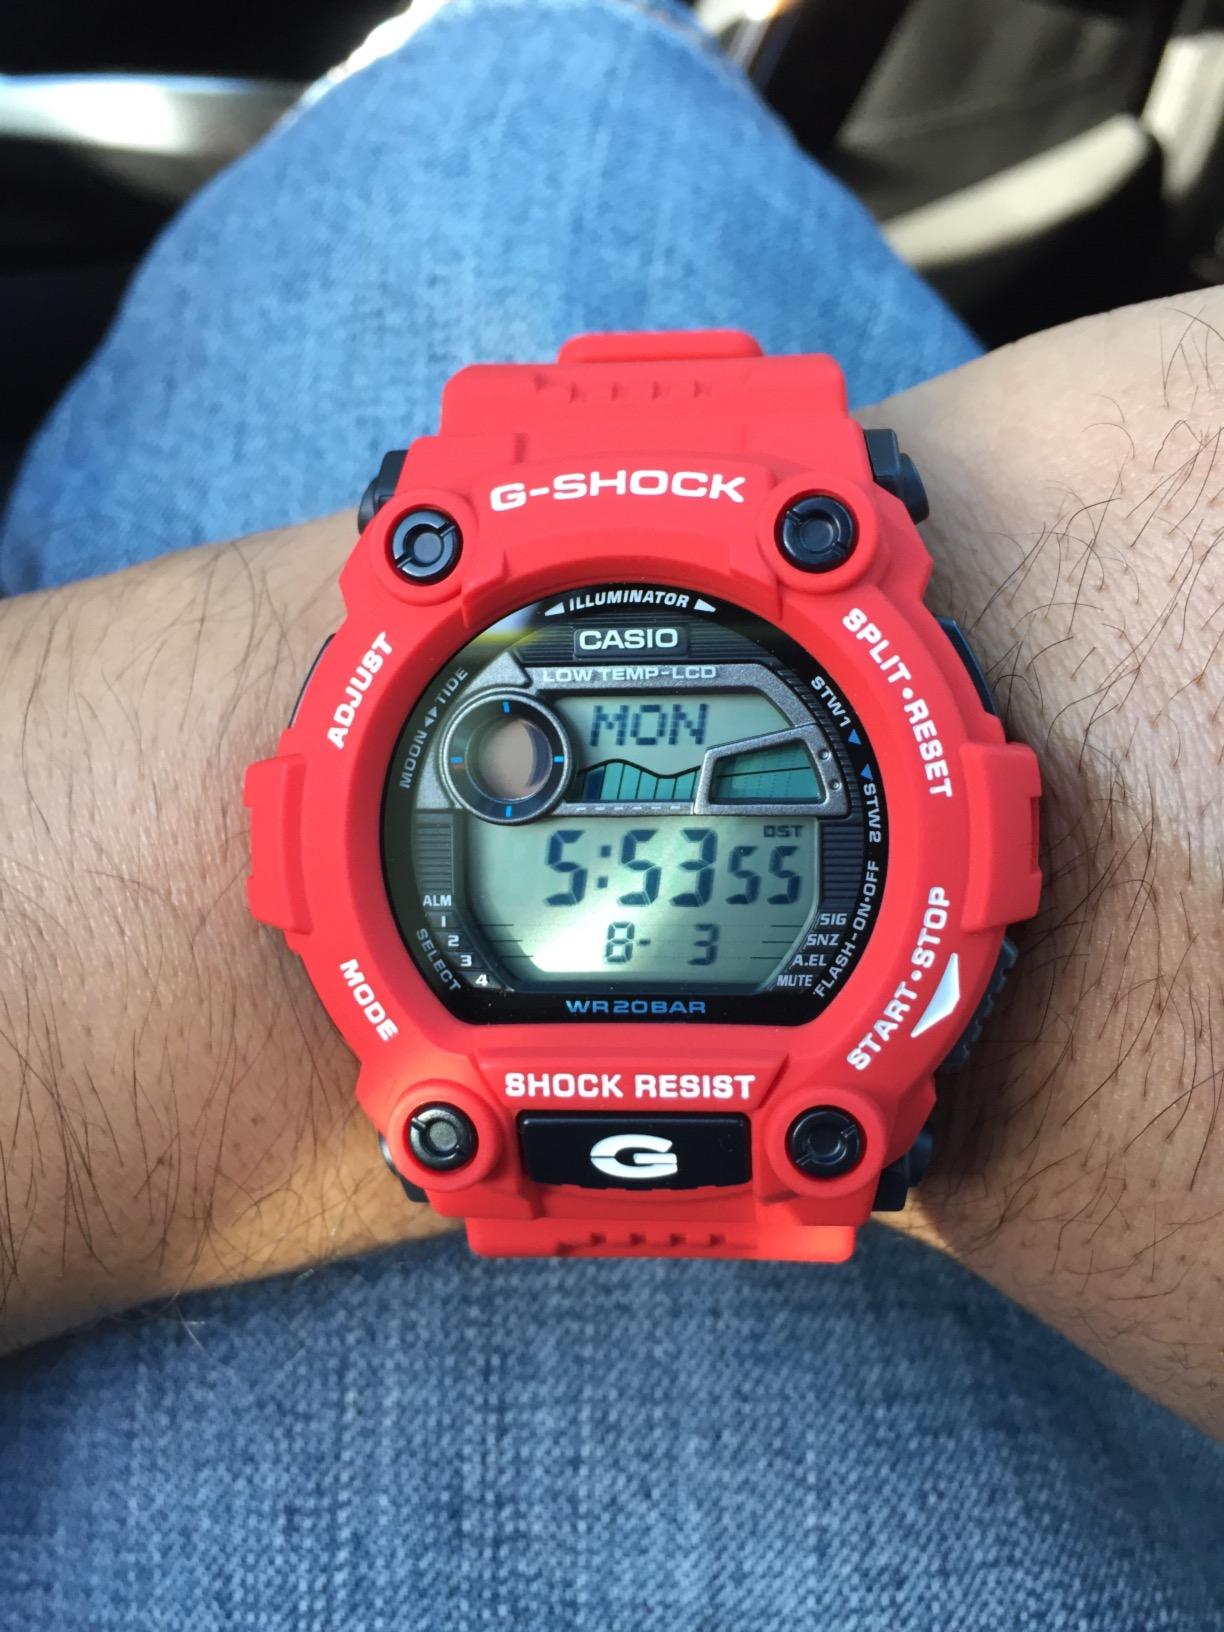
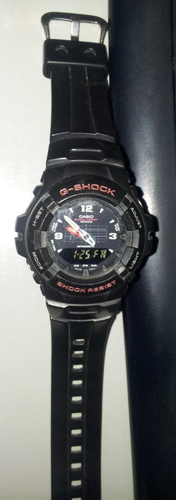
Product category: accessories_watch
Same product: no